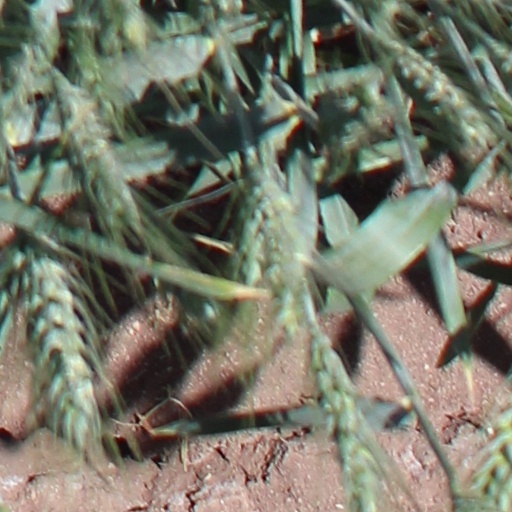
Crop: wheat